Rock Castle (estate)

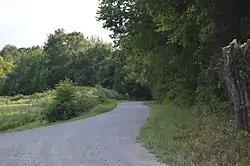
Estate entrance

Rock Castle is an historical estate located at Rock Castle, Goochland County, Virginia. Located on the Rock Castle property is the Queen Anne Cottage. It is a small, five-bay, -story frame structure with clipped gable ends and two interior end chimneys. The house was built prior to 1732. In 1843 Rock Castle was purchased by John Rutherfoord, Governor of Virginia from 1841 to 1842.